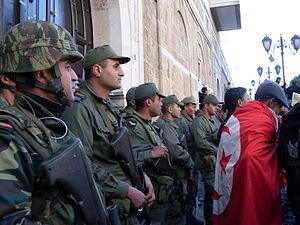
soldat protegant la porte d'entrée du premier ministère, manifestations à la place du gouvernement lors de la Caravane de la libération suite à la révolution des Jasmins